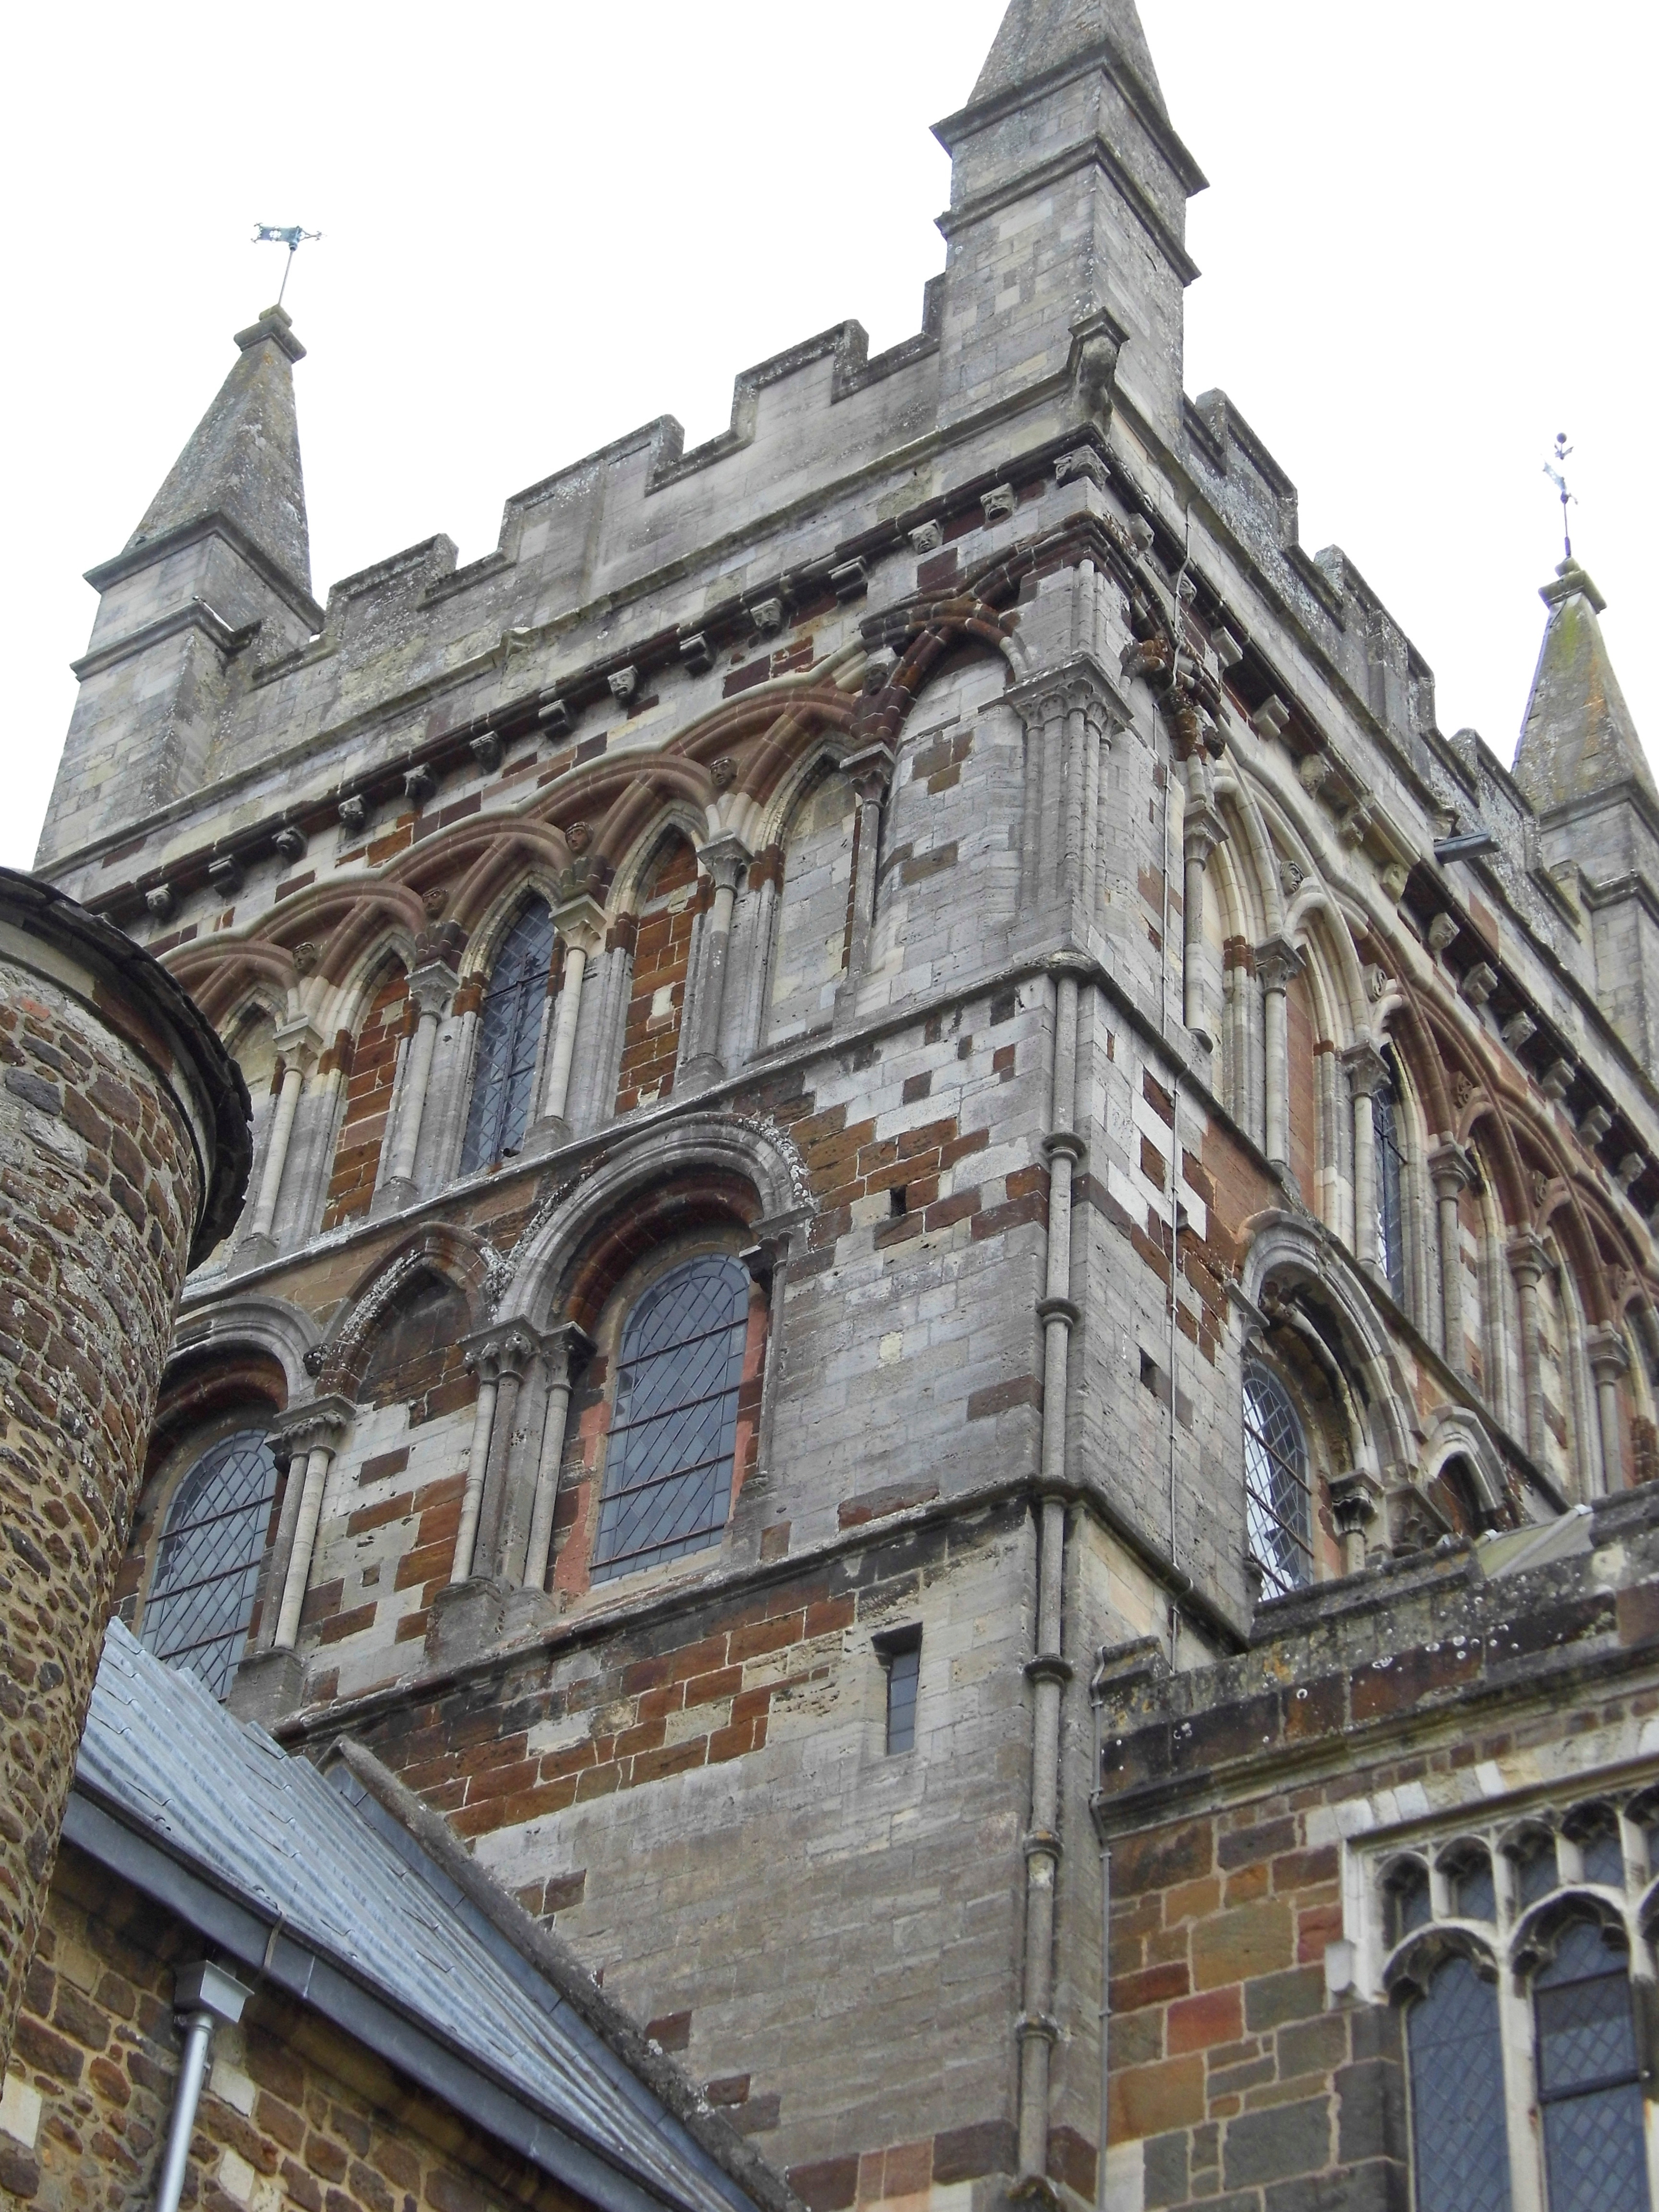
architecture, town, building, palace, landmark, facade, church, cathedral, place of worship, monastery, synagogue, basilica, gothic architecture, tours, classical architecture, historic site, ancient roman architecture